House-Museum of Leopold and Mstislav Rostropovich

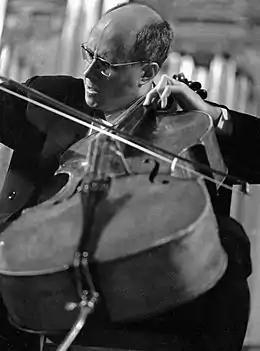
Mstislav Rostropovich

The house-museum of Leopold and Mstislav was created in 1998 in the building where the Rostropovich family lived during its stay in Baku from 1925 to 1931. Leopold Rostropovich was invited to Baku in 1925 from Orenburg by the Azerbaijani composer Uzeyir Hajibeyov. Leopold Rosrtopovich accepted the invitation and the whole family moved to Baku, where he and his wife began teaching at the Azerbaijani State Conservatory.